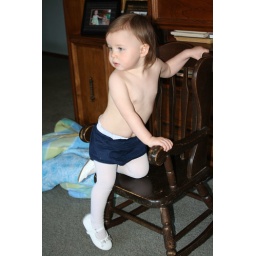
Taylor's so cute when she throws up on her dress and has to run round in her bottoms.